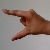
The image shows a hand gesture representing the letter 'Z' in Indian Sign Language.